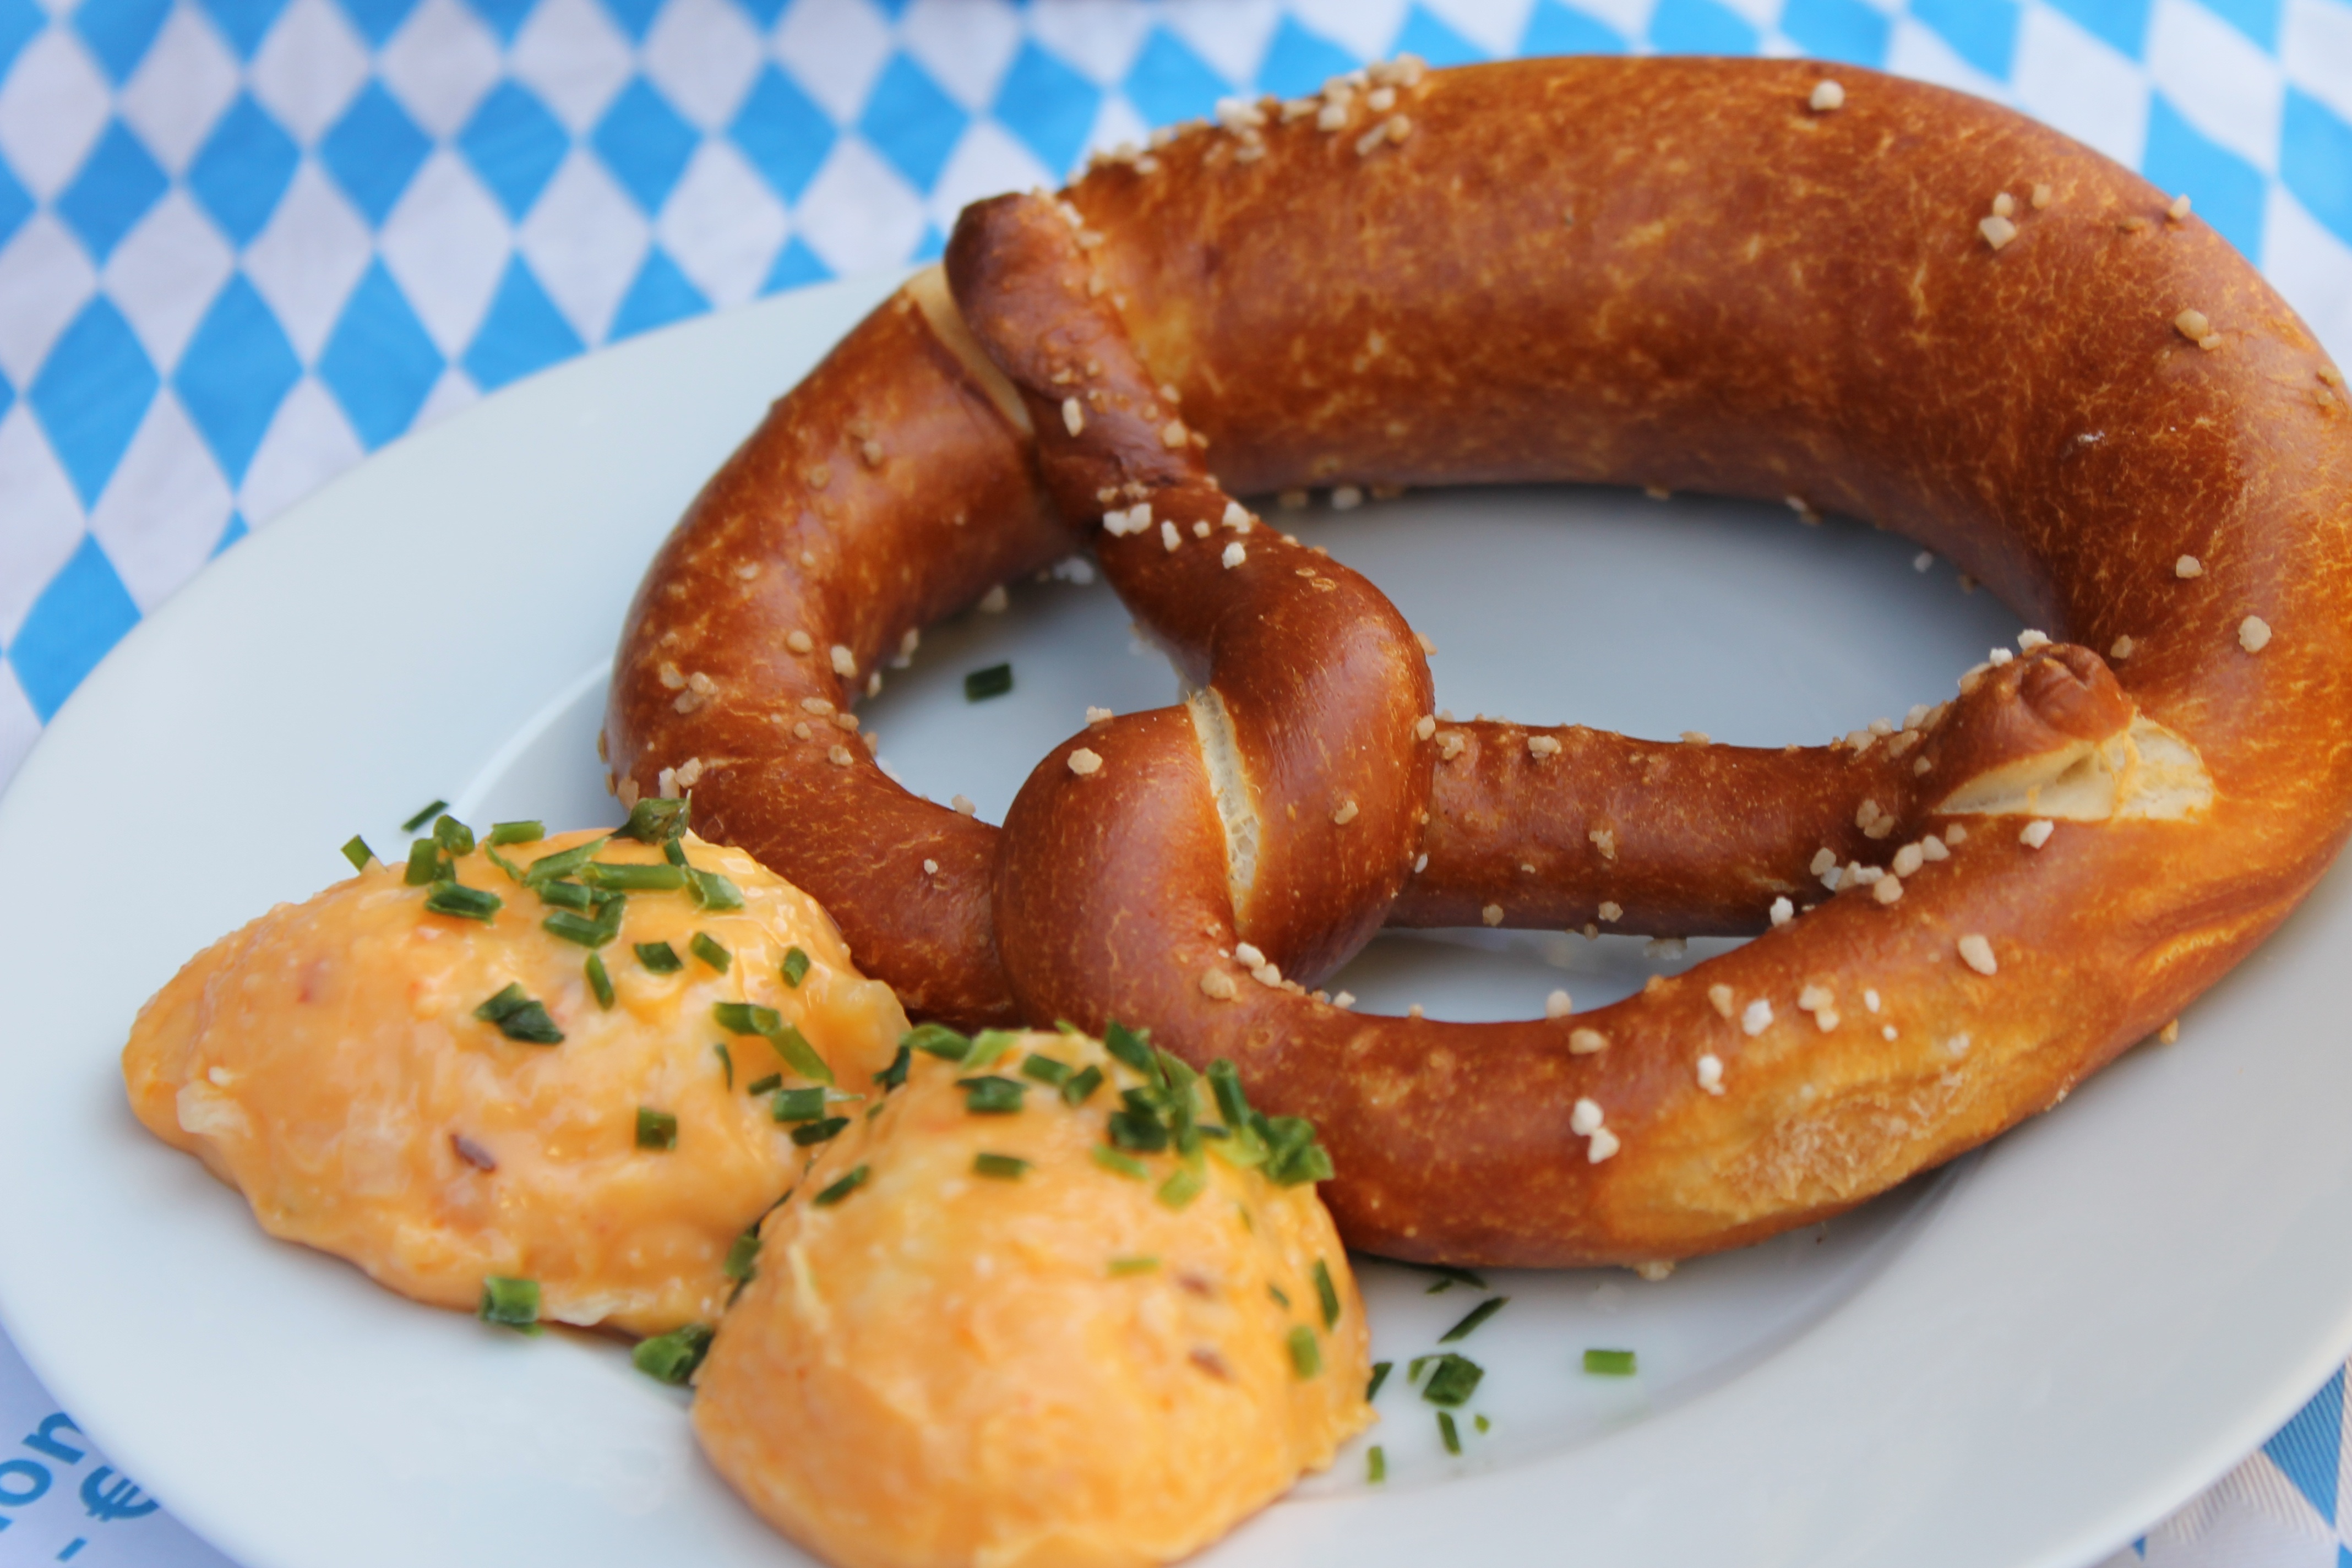
dish, meal, food, breakfast, meat, cuisine, bavaria, pretzel, bratwurst, vespers, bavarian, snack food, fried food, obatzda